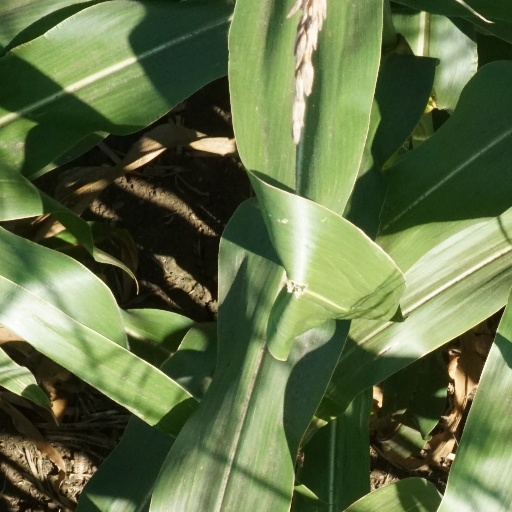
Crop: maize; corn